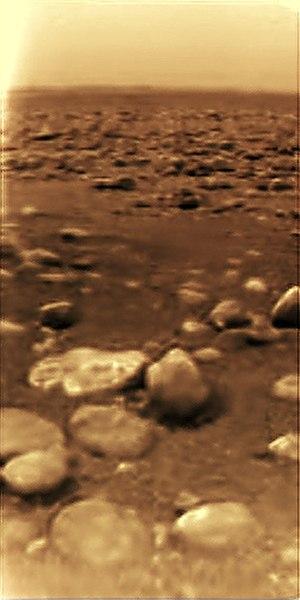
Cassini-Huygens est une mission d'exploration spatiale du système saturnien au moyen d'une sonde spatiale développée par l'agence spatiale américaine, la NASA, avec des participations importantes de l'Agence spatiale européenne et de l'Agence spatiale italienne. Lancé le 15 octobre 1997, l'engin se place en orbite autour de Saturne en 2004. En 2005, l'atterrisseur européen Huygens, après s'être détaché fin 2004 de la sonde mère, se pose à la surface du satellite Titan et peut transmettre des informations collectées durant la descente et après son atterrissage. L'orbiteur Cassini ensuite tourne autour de Saturne et poursuit l'étude scientifique de la planète géante gazeuse, en profitant de ses passages à faible distance de ses satellites pour collecter des données détaillées sur ceux-ci. La mission, d'une durée initialement prévue de quatre ans, est prolongée à deux reprises : de 2008 à 2010 par la mission équinoxe, puis de 2010 à 2017 par la mission solstice. Afin de protéger les lunes de la planète, la sonde spatiale finit son voyage en plongeant dans l'atmosphère de Saturne le 15 septembre 2017.